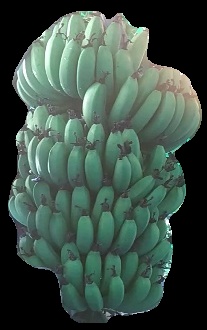
Variety: pachbale
Grade: grade1